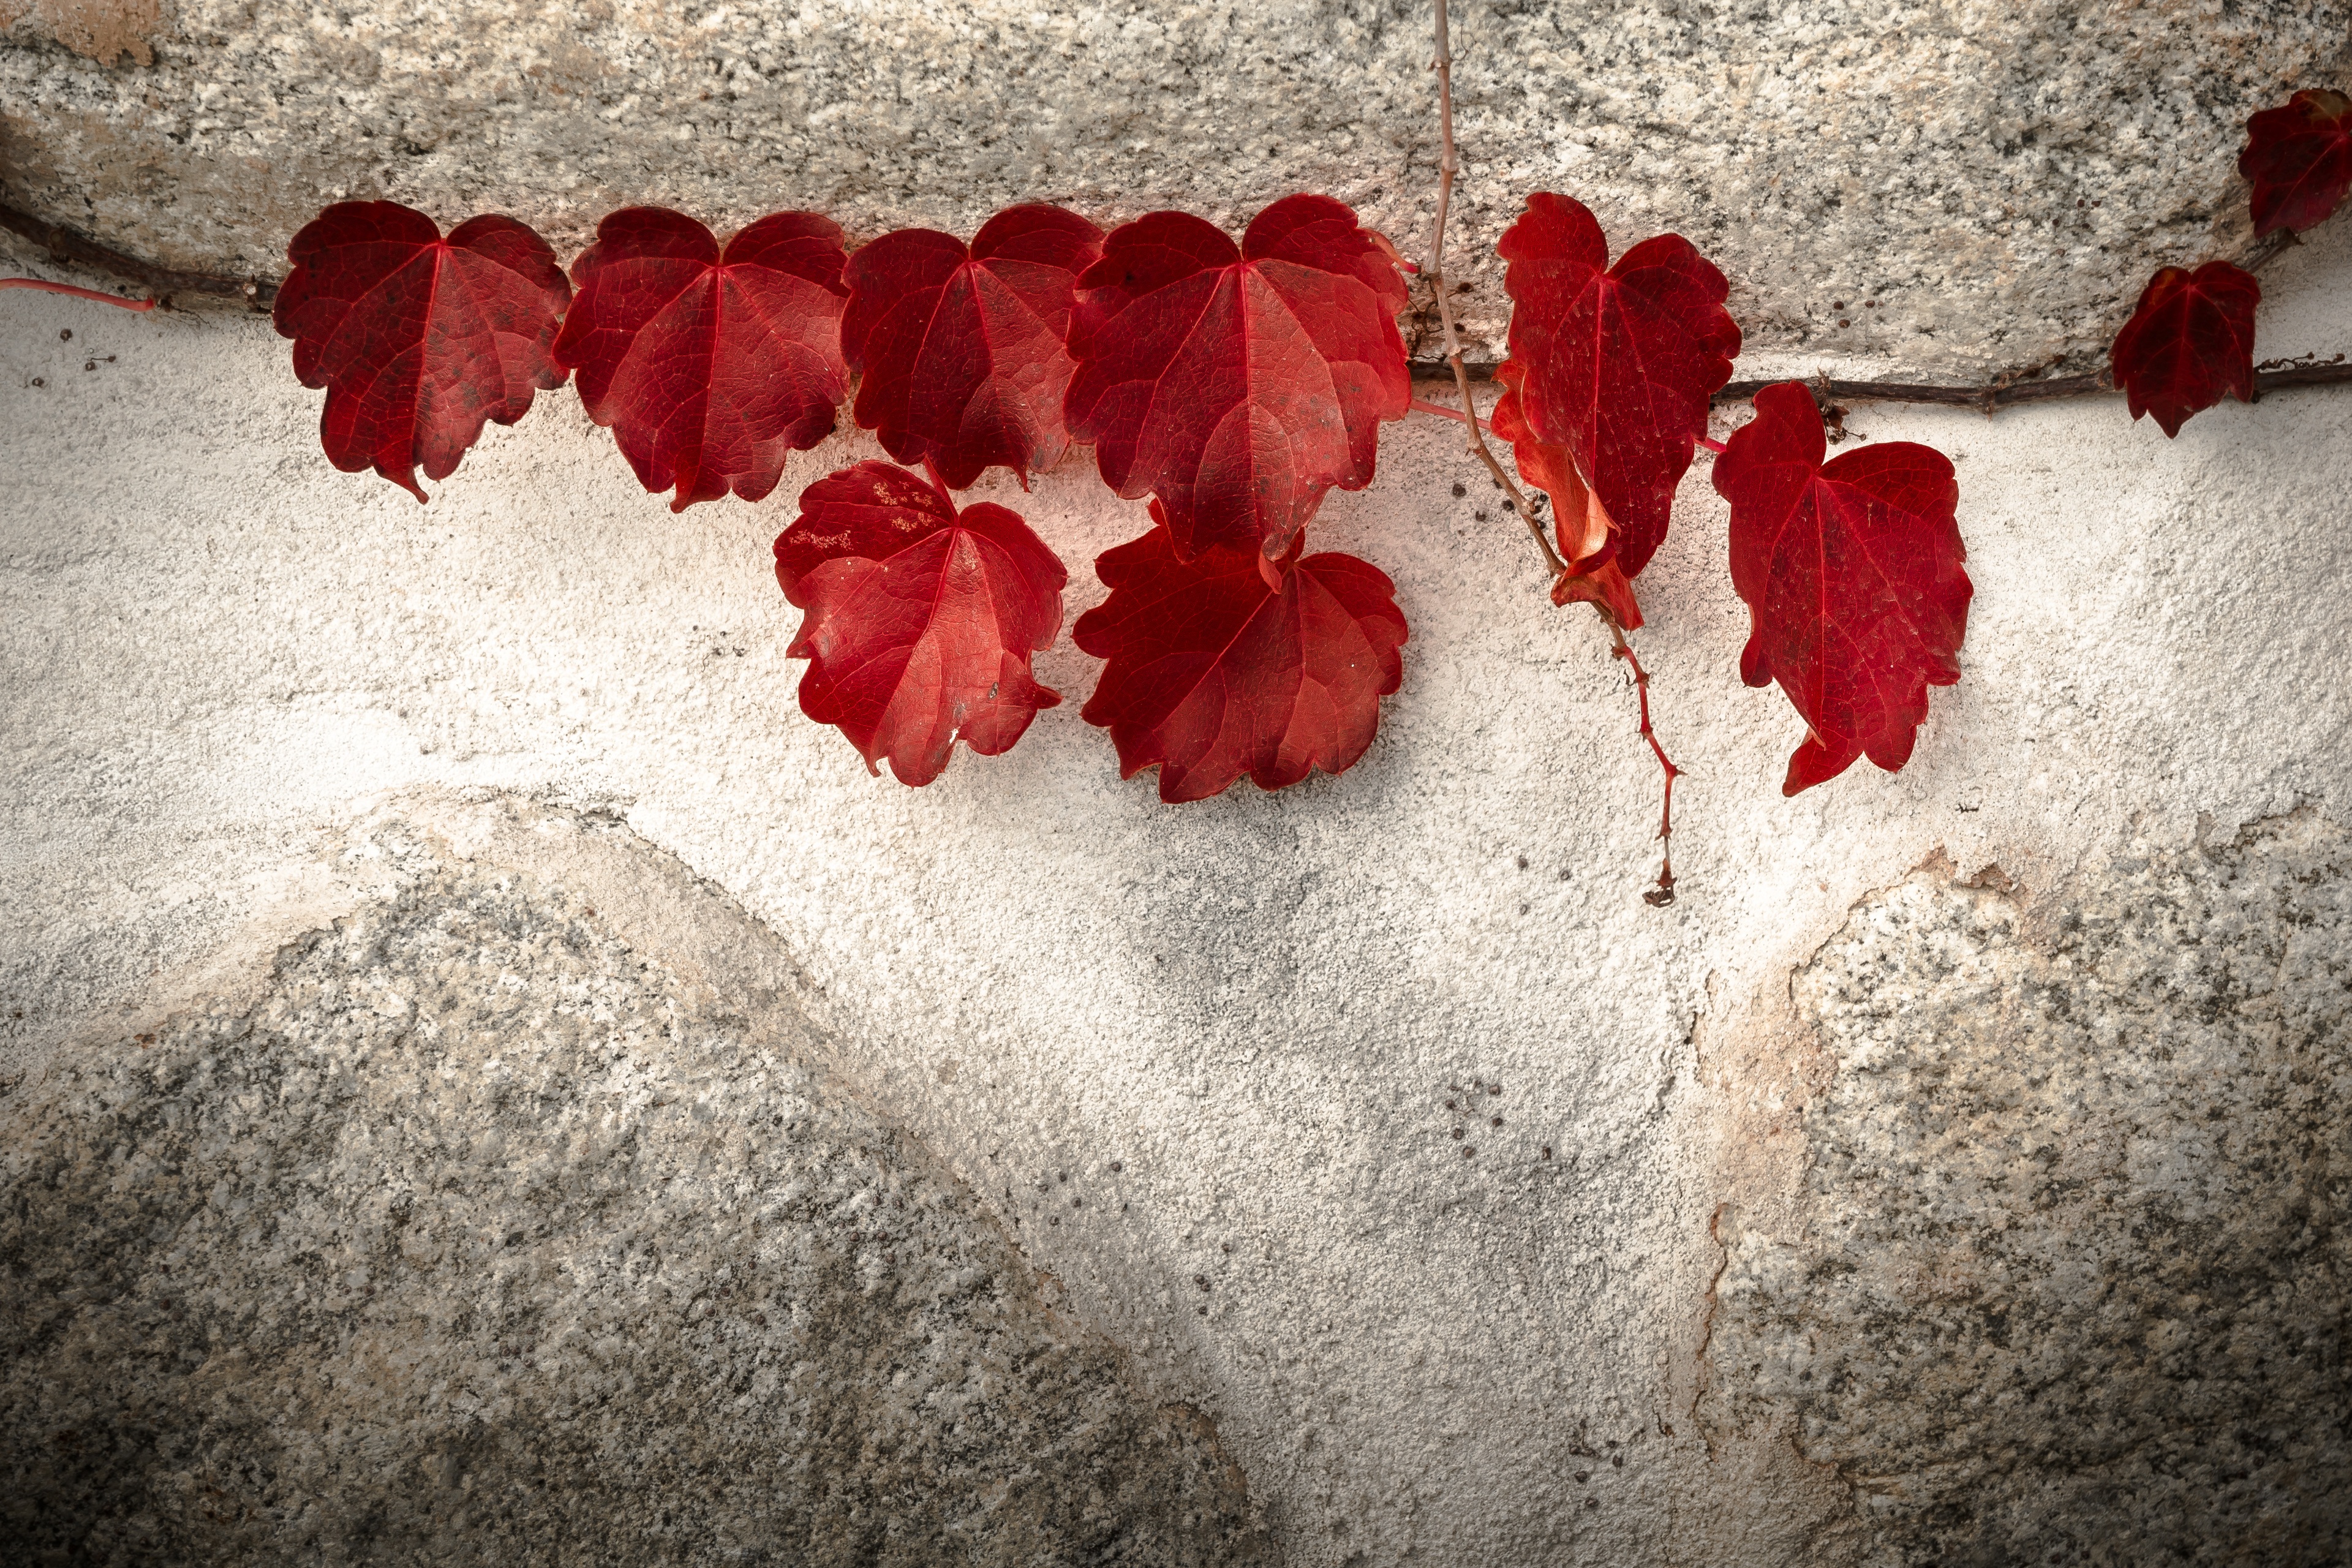
nature, plant, vine, leaf, flower, petal, wall, red, color, ivy, autumn, season, plants, leaves, grey, organ, autumn leaves, macro photography, the leaves, damme, hwalyeob